Puyi

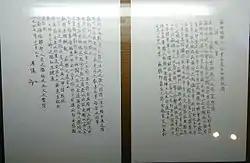
Puyi's letters to Joseph Stalin

The Empress Wanrong was firmly against Puyi's plans to go to Manchuria, which she called treason, and for a moment Puyi hesitated, leading Doihara to send for Puyi's cousin, the very pro-Japanese Yoshiko Kawashima (also known as "Eastern Jewel", "Dongzhen"), to visit him to change his mind. Yoshiko, a strong-willed, flamboyant, openly bisexual woman noted for her habit of wearing male clothing and uniforms, had much influence on Puyi. In the Tientsin Incident of November 1931, Puyi and Zheng Xiaoxu travelled to Manchuria to complete plans for the puppet state of Manchukuo. Puyi left his house in Tianjin by hiding in the trunk of a car. The Chinese government ordered his arrest for treason, but was unable to breach the Japanese protection. Puyi boarded a Japanese ship that took him across the Bohai, and when he landed in Port Arthur (modern Lüshun), he was greeted by the man who was to become his minder, General Masahiko Amakasu, who took them to a resort owned by the South Manchurian Railroad company. Amakasu was a fearsome man who told Puyi how in the Amakasu Incident of 1923 he had the feminist Noe Itō, her lover the anarchist Sakae Ōsugi, and a six-year-old boy strangled as they were "enemies of the Emperor", and he likewise would kill Puyi if he should prove to be an "enemy of the Emperor". Chen Baochen returned to Beijing, where he died in 1935.